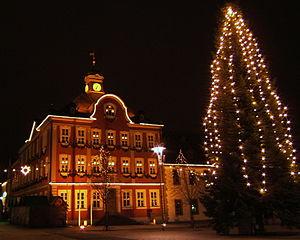
Suhl est une ville située en République fédérale d'Allemagne dans le sud du land de Thuringe au sud de la forêt de Thuringe. La ville connaît une longue tradition d'exploitation de mines à cause des gisements de minerai de fer que l'on y trouvait, ainsi que de la fabrication d'armes à feu. En 1952, elle devient la capitale du district de Suhl ce qui entraîne d'un côté un réaménagement de l'espace public et d'un autre côté un grand afflux d'habitants. Ainsi, elle passe de 25 000 habitants à plus de 55 000 habitants. Depuis la chute du mur et la réunification de l'Allemagne, elle subit une forte dépopulation comme la plupart des villes de l'ex-RDA. Au fil des années, la population a baissé jusqu'à son niveau actuel de moins de 40 000 habitants, ce qui pose un nouveau défi de restructuration de la ville face au chômage, à la migration des jeunes et à l'âge plus élevé de la plupart de sa population.